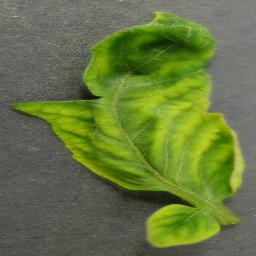
Label: Tomato___Tomato_Yellow_Leaf_Curl_Virus